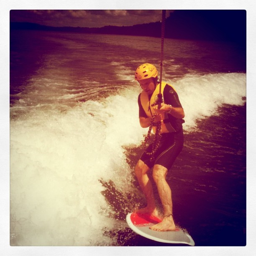
a person surfing on very strong waves in the ocean
A person holds a rope while surfing in a river.
A man kiteboard over a river with foamy water.
A person holding onto a rope and riding a water board.
A man holding onto a rope while on a surfboard.